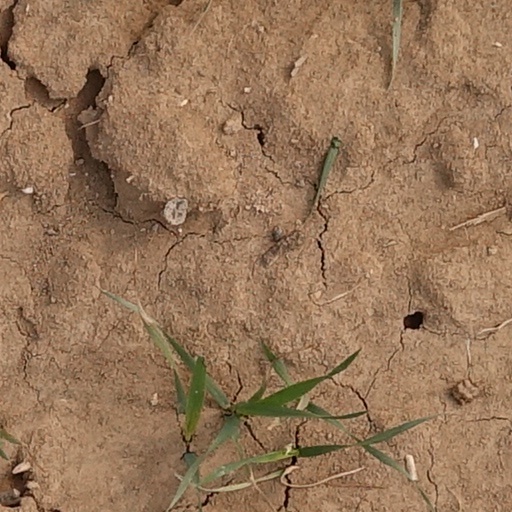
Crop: wheat